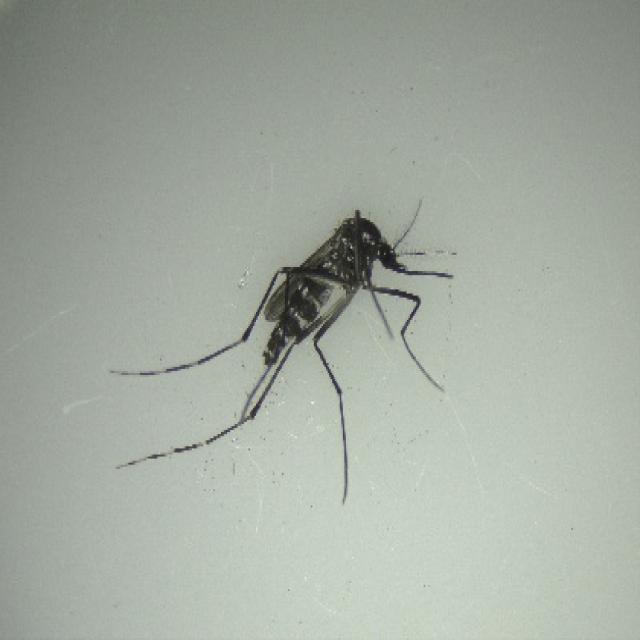
Species: aedes_albopictus